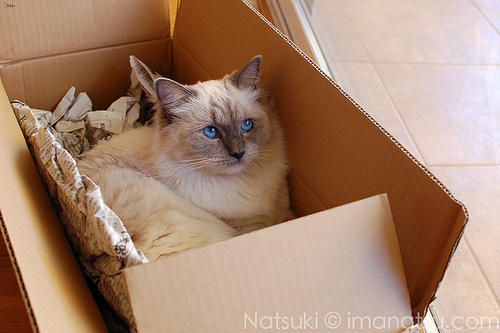
Animal: cat
Breed: ragdoll